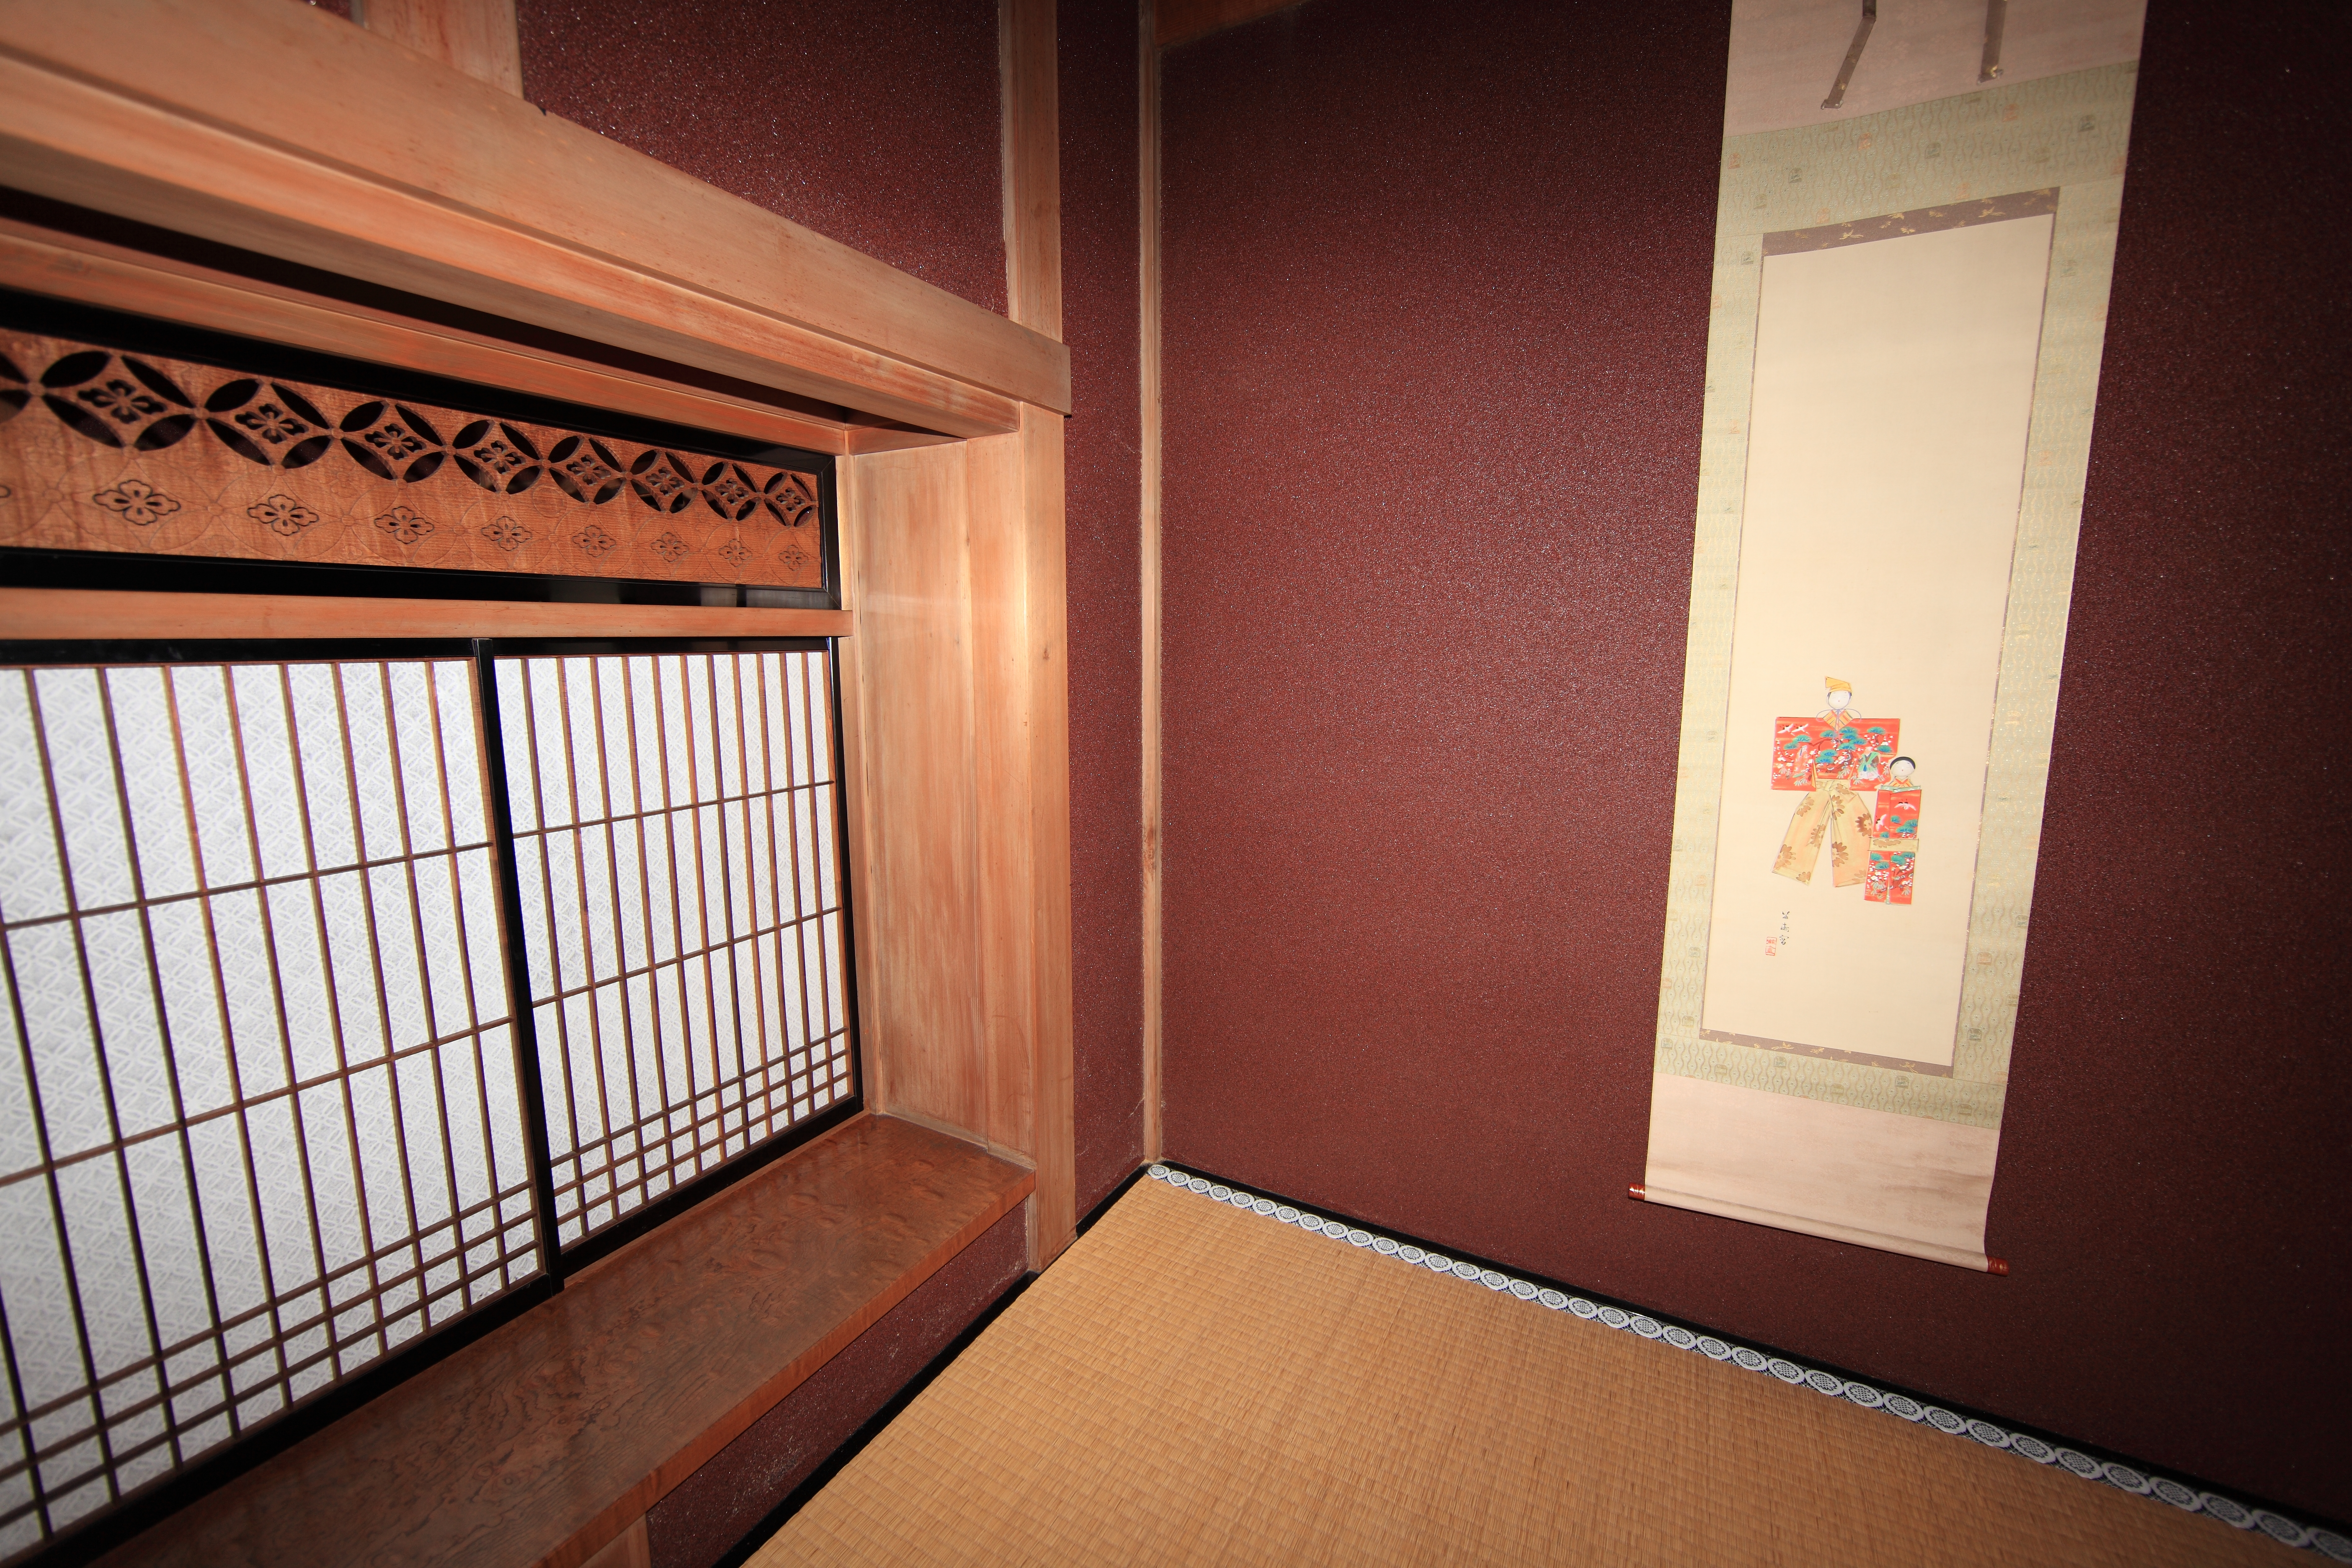
wood, house, interior, home, wall, high, museum, hall, property, room, apartment, interior design, memorial, design, japanese, 5d, style, hires, markii, traditional, hi, res, resolution, saitama, hikigun, tohyama, kawajimamachi, window covering